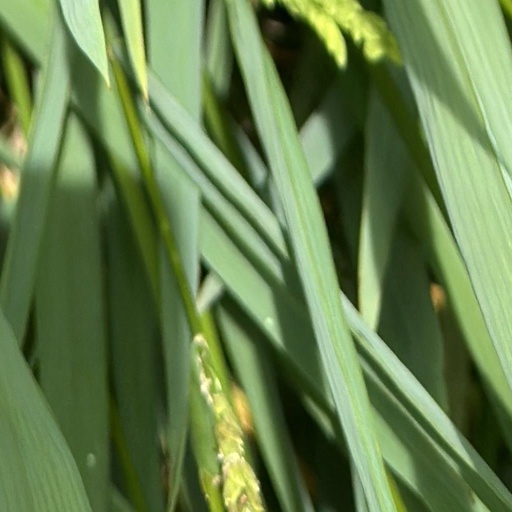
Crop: rice